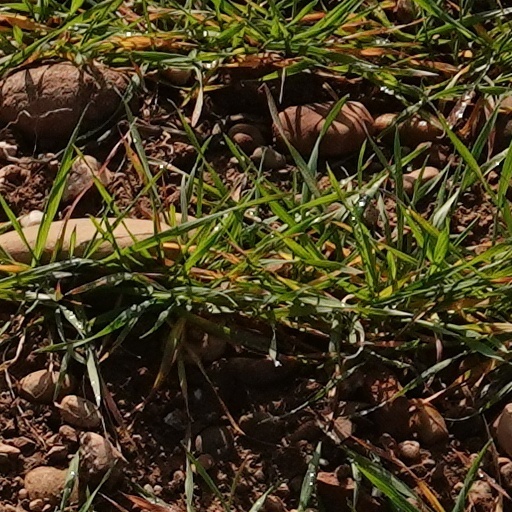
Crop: wheat